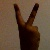
The image shows a hand gesture representing the number 2 in Indian Sign Language.